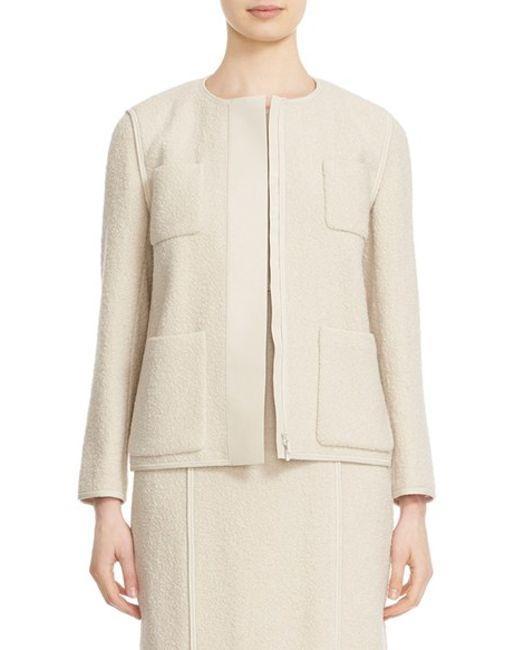
Butterfarbene Damen kragenlose Jacke mit aufgesetzten Taschen und knielangem Rock